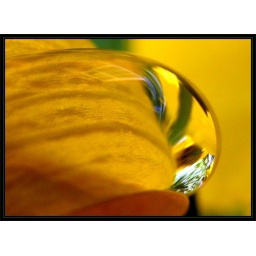
water drop on rudbeckia in a favorite neighborhood garden. notice with window pane reflection at the top of the drop